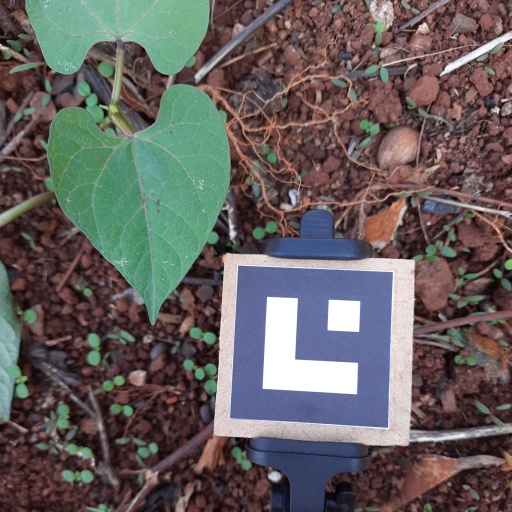
Observations: flat surface, no eating holes, with soild dust, under shade